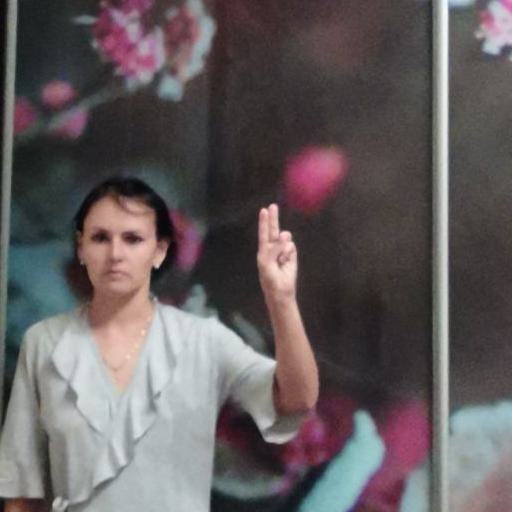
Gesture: two_up